Israel

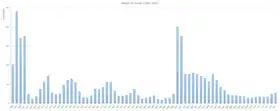
Immigration to Israel in the years 1948–2015. The two peaks were in 1949 and 1990.

Israel has a three-tier court system. At the lowest level are magistrate courts, situated in most cities across the country. Above them are district courts, serving as both appellate courts and courts of first instance; they are situated in five of Israel's six districts. The third and highest tier is the Supreme Court, located in Jerusalem; it serves a dual role as the highest court of appeals and the High Court of Justice. In the latter role, the Supreme Court rules as a court of first instance, allowing both citizens and non-citizens to petition against the decisions of state authorities.